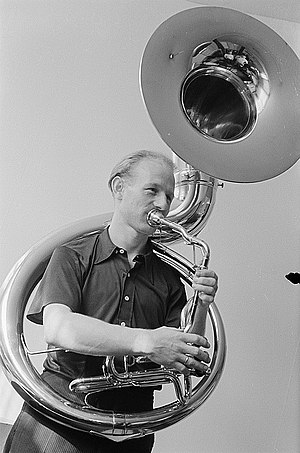
Sousafon
En sousafon i brug.
En Sousafon eller Bastuba er et musikinstrument af messingblæserfamilien. Sousafonen hviler på skulderen af musikeren og har fremadrettet klangstykke.